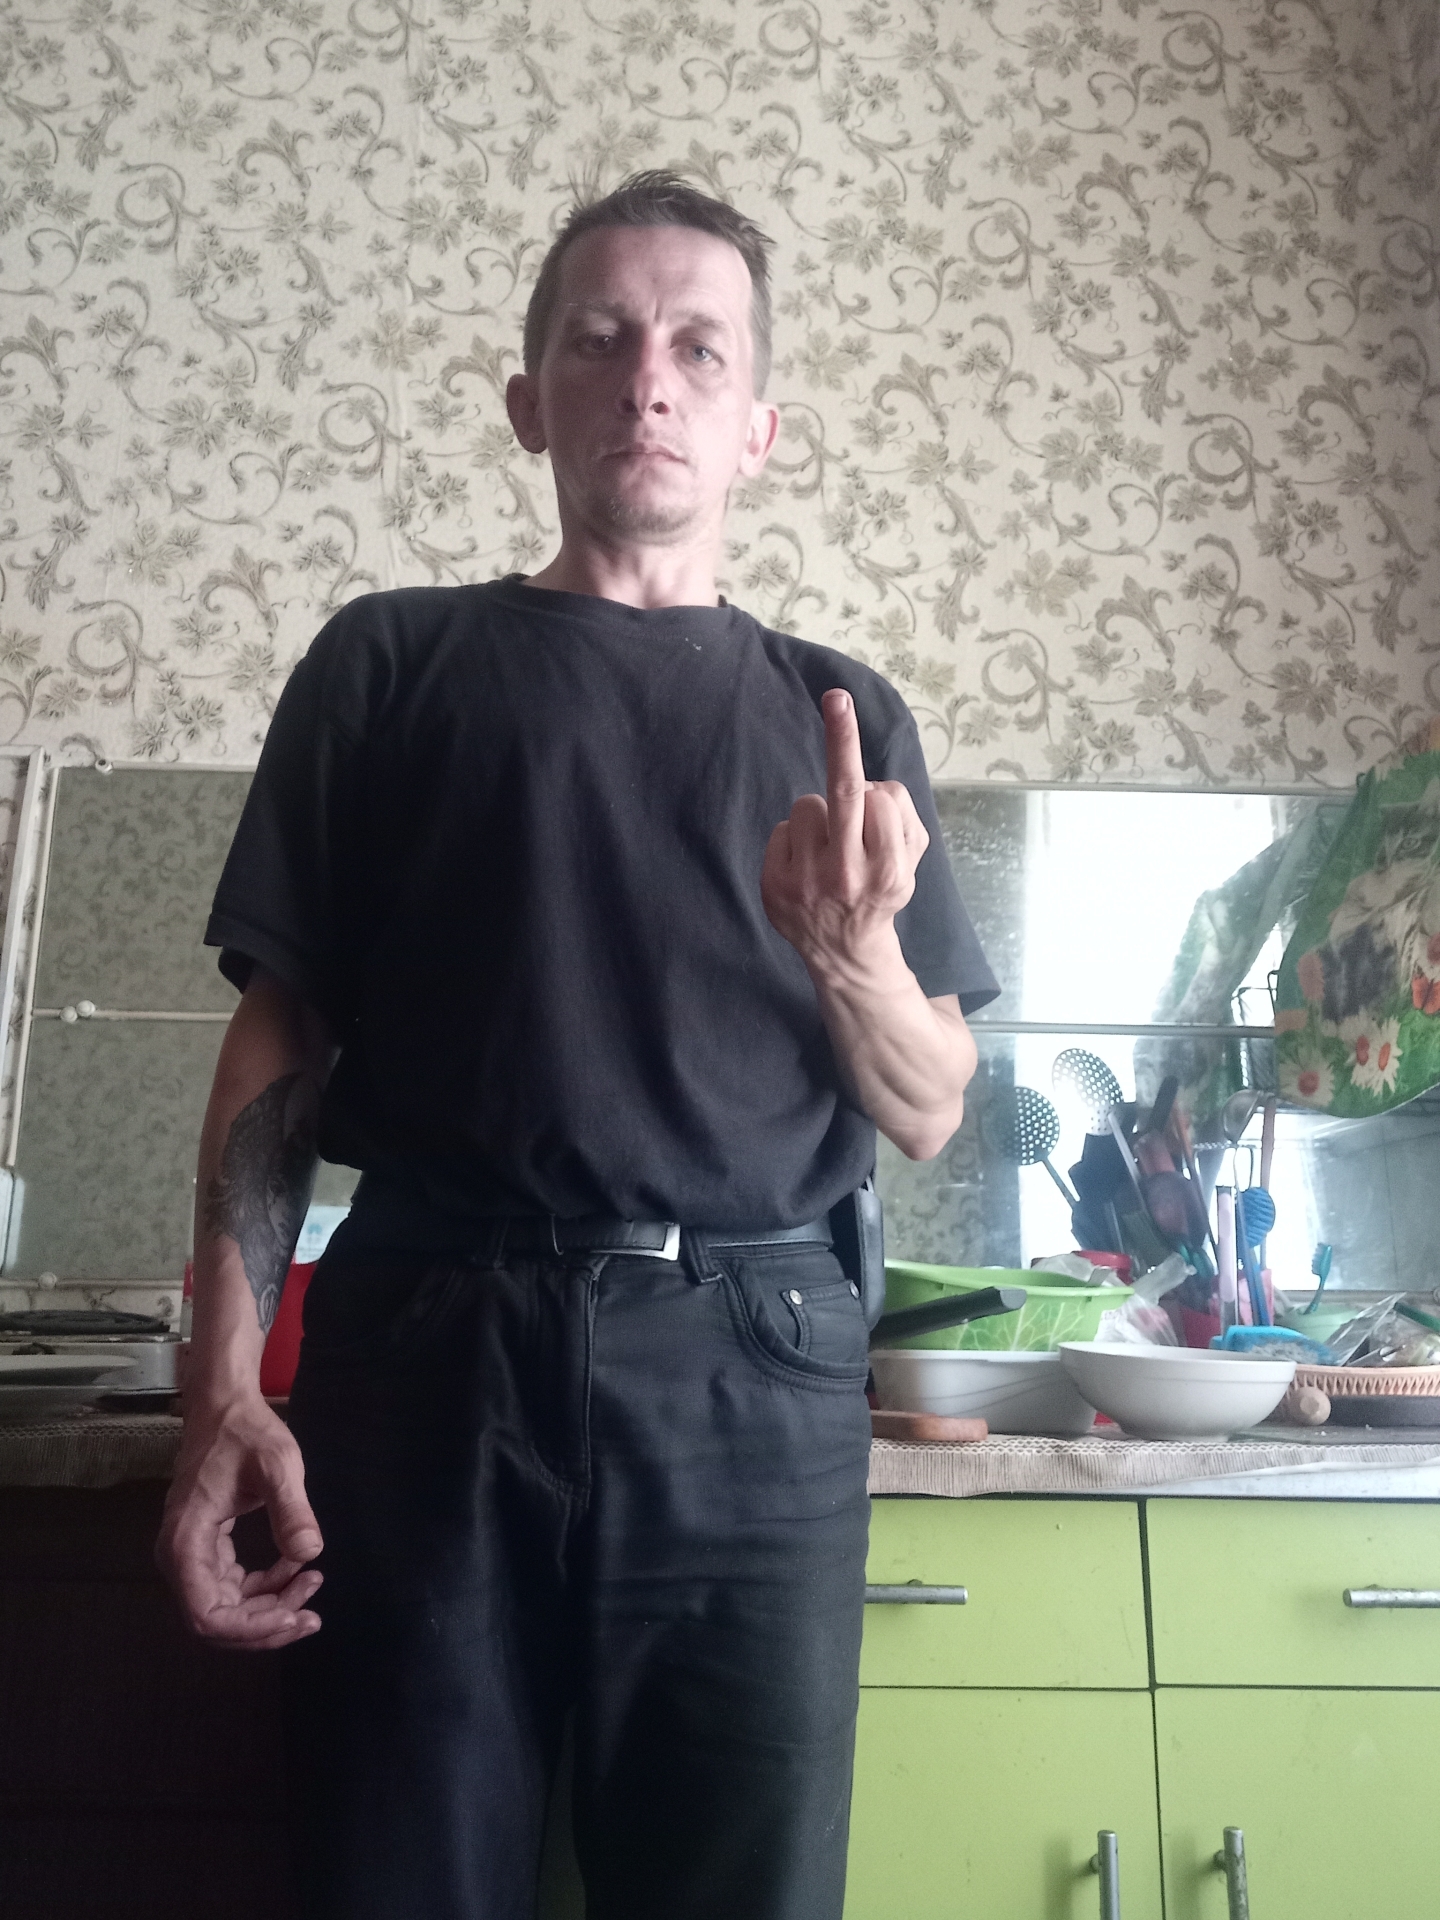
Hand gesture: middle_finger